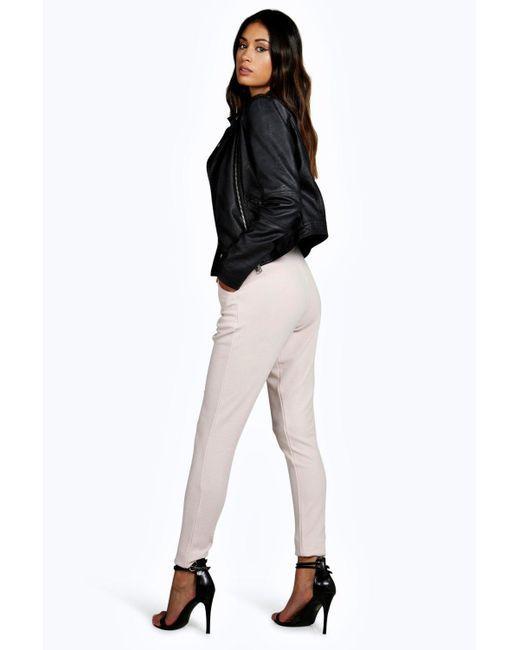
Schwarze Biker-Lederjacke für Damen auf puderbrauner taillierter Hose